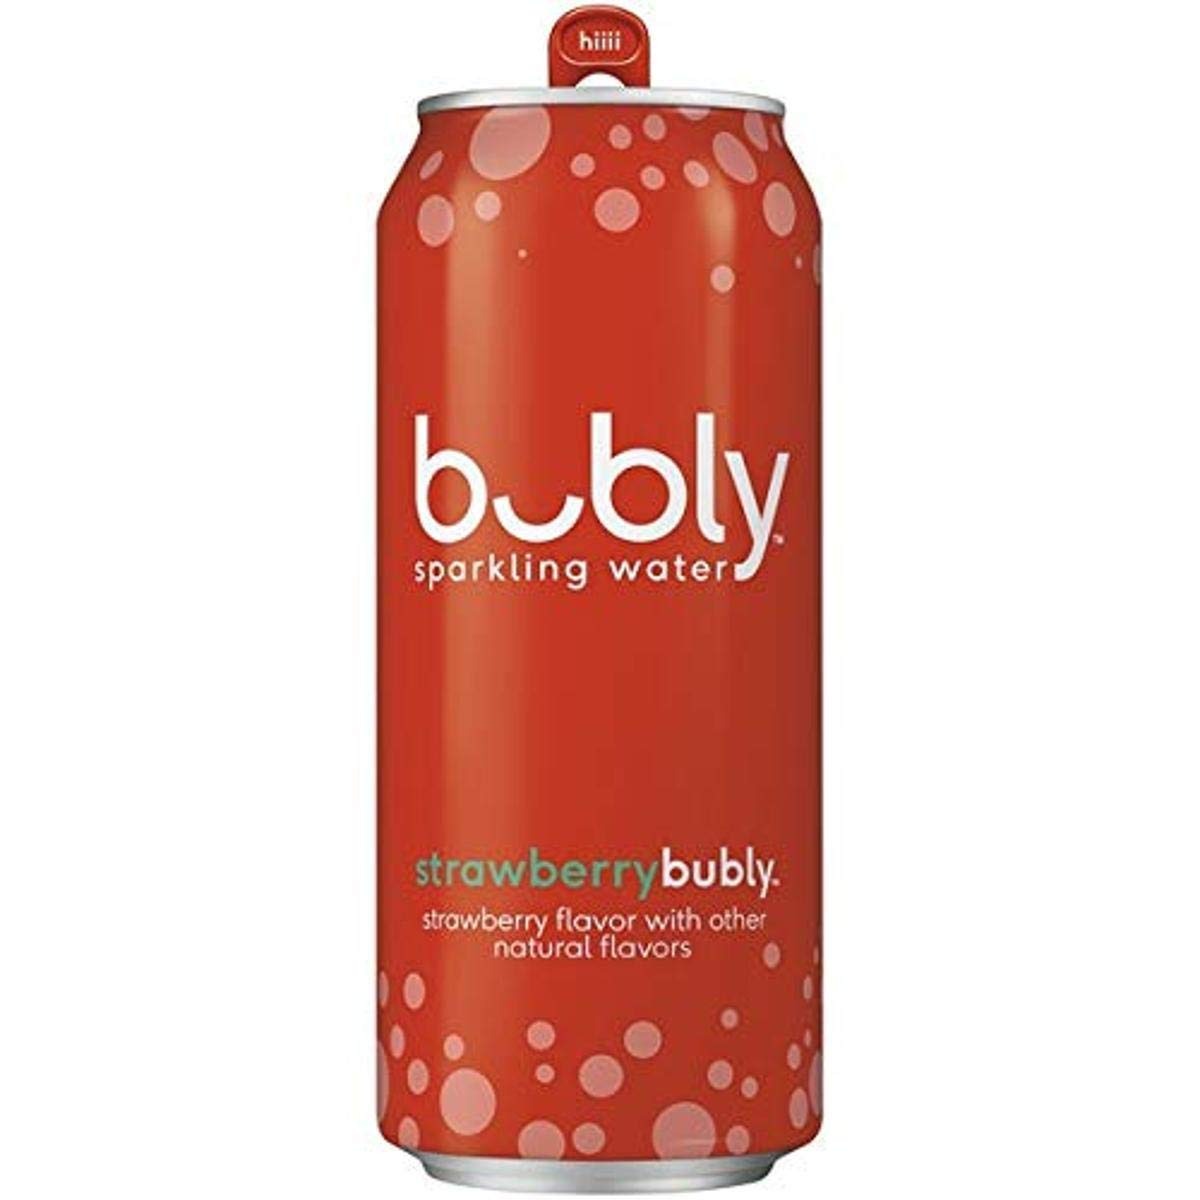
Item Name: Bubly Strawberry 16oz Can, 16 Fl Oz
Bullet Point 1: Item Package Length: 2.5"
Bullet Point 2: Item Package Width: 2.5"
Bullet Point 3: Item Package Height: 8.0"
Bullet Point 4: Item Package Weight: 1.0 lb
Value: 16.0
Unit: Fl Oz

Price: 2.59